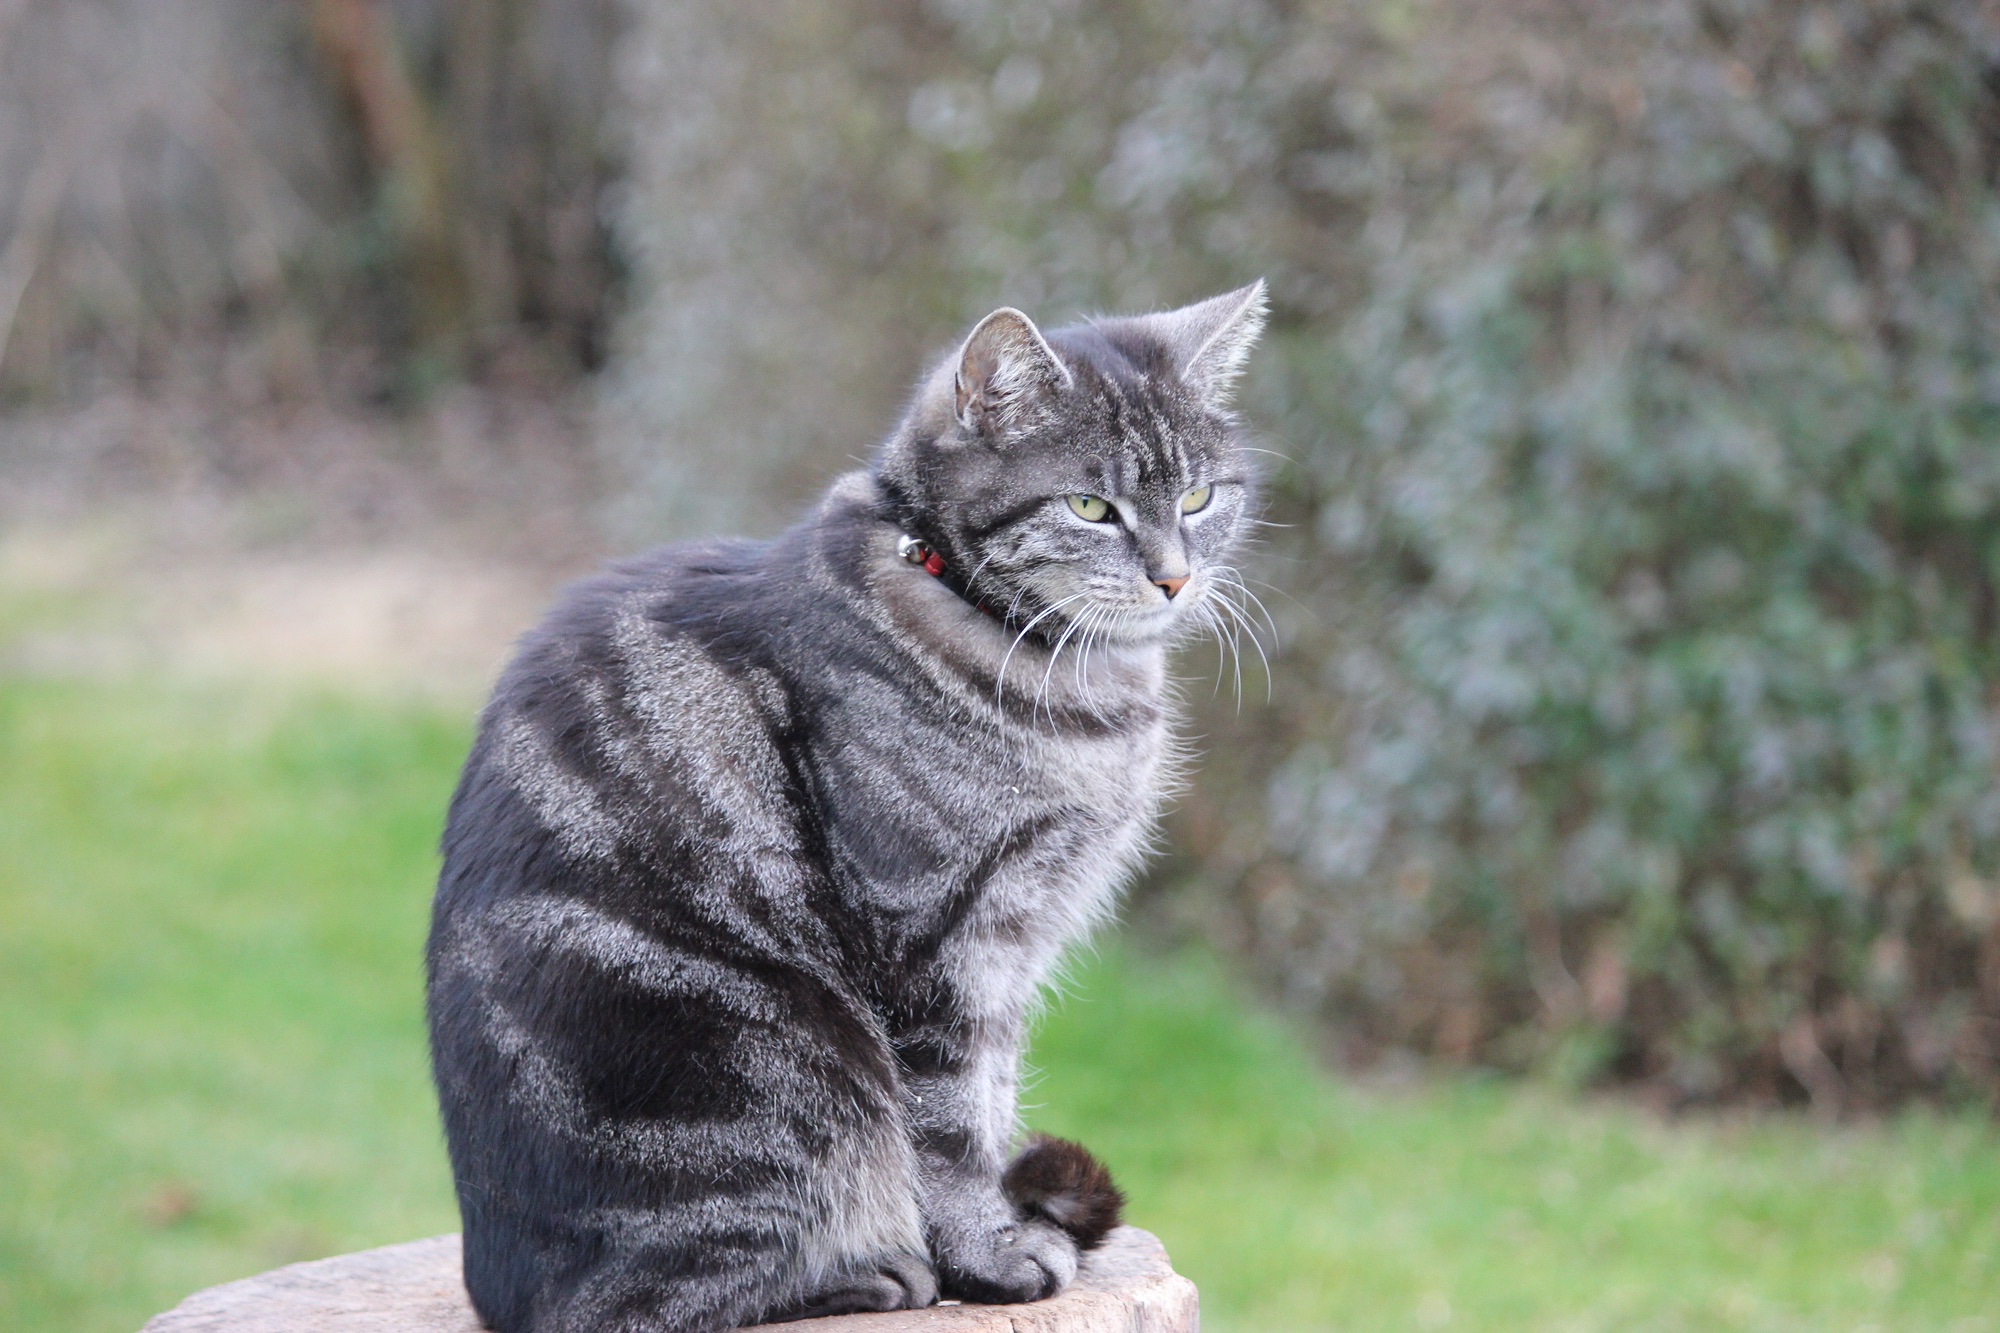
cat, mammal, fauna, whiskers, vertebrate, british shorthair, tabby cat, european shorthair, chartreux, wild cat, small to medium sized cats, cat like mammal, nebelung, domestic short haired cat, pixie bob